Bury Grammar School

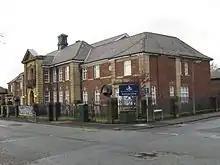
Junior School

Boys in the prep school, housed in its own building across Tenterden Street, study the subjects of the National Curriculum – the core subjects of English, mathematics and general science, together with art, DT, geography, history, ICT, French, music, PSHEE and RS. In addition, all boys have PPE, Swimming and Games on their timetable.